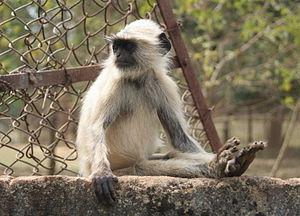
Le Semnopithèque entelle est une espèce de primate de la famille des Cercopithecidae qui vit dans le sous-continent indien.